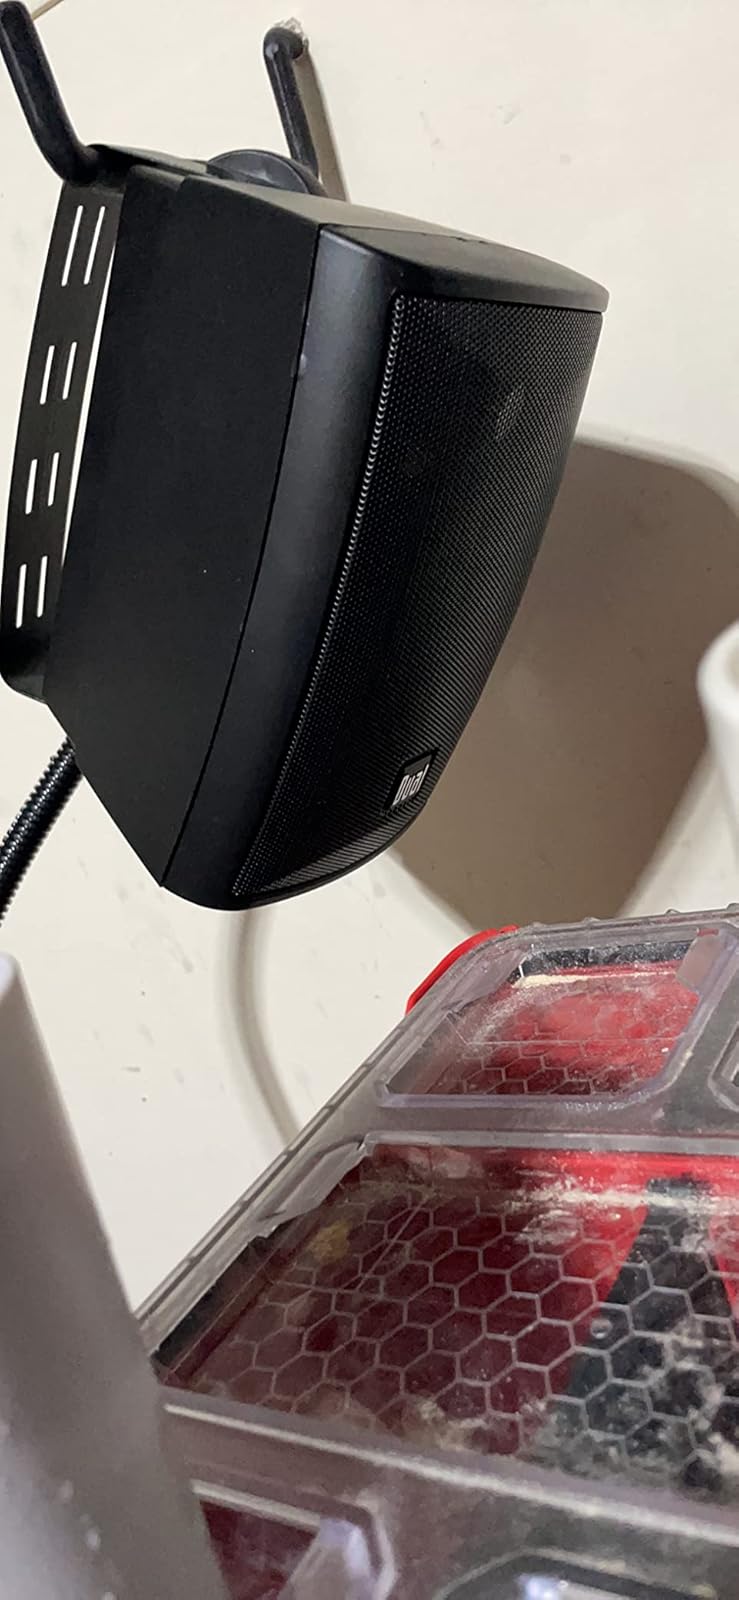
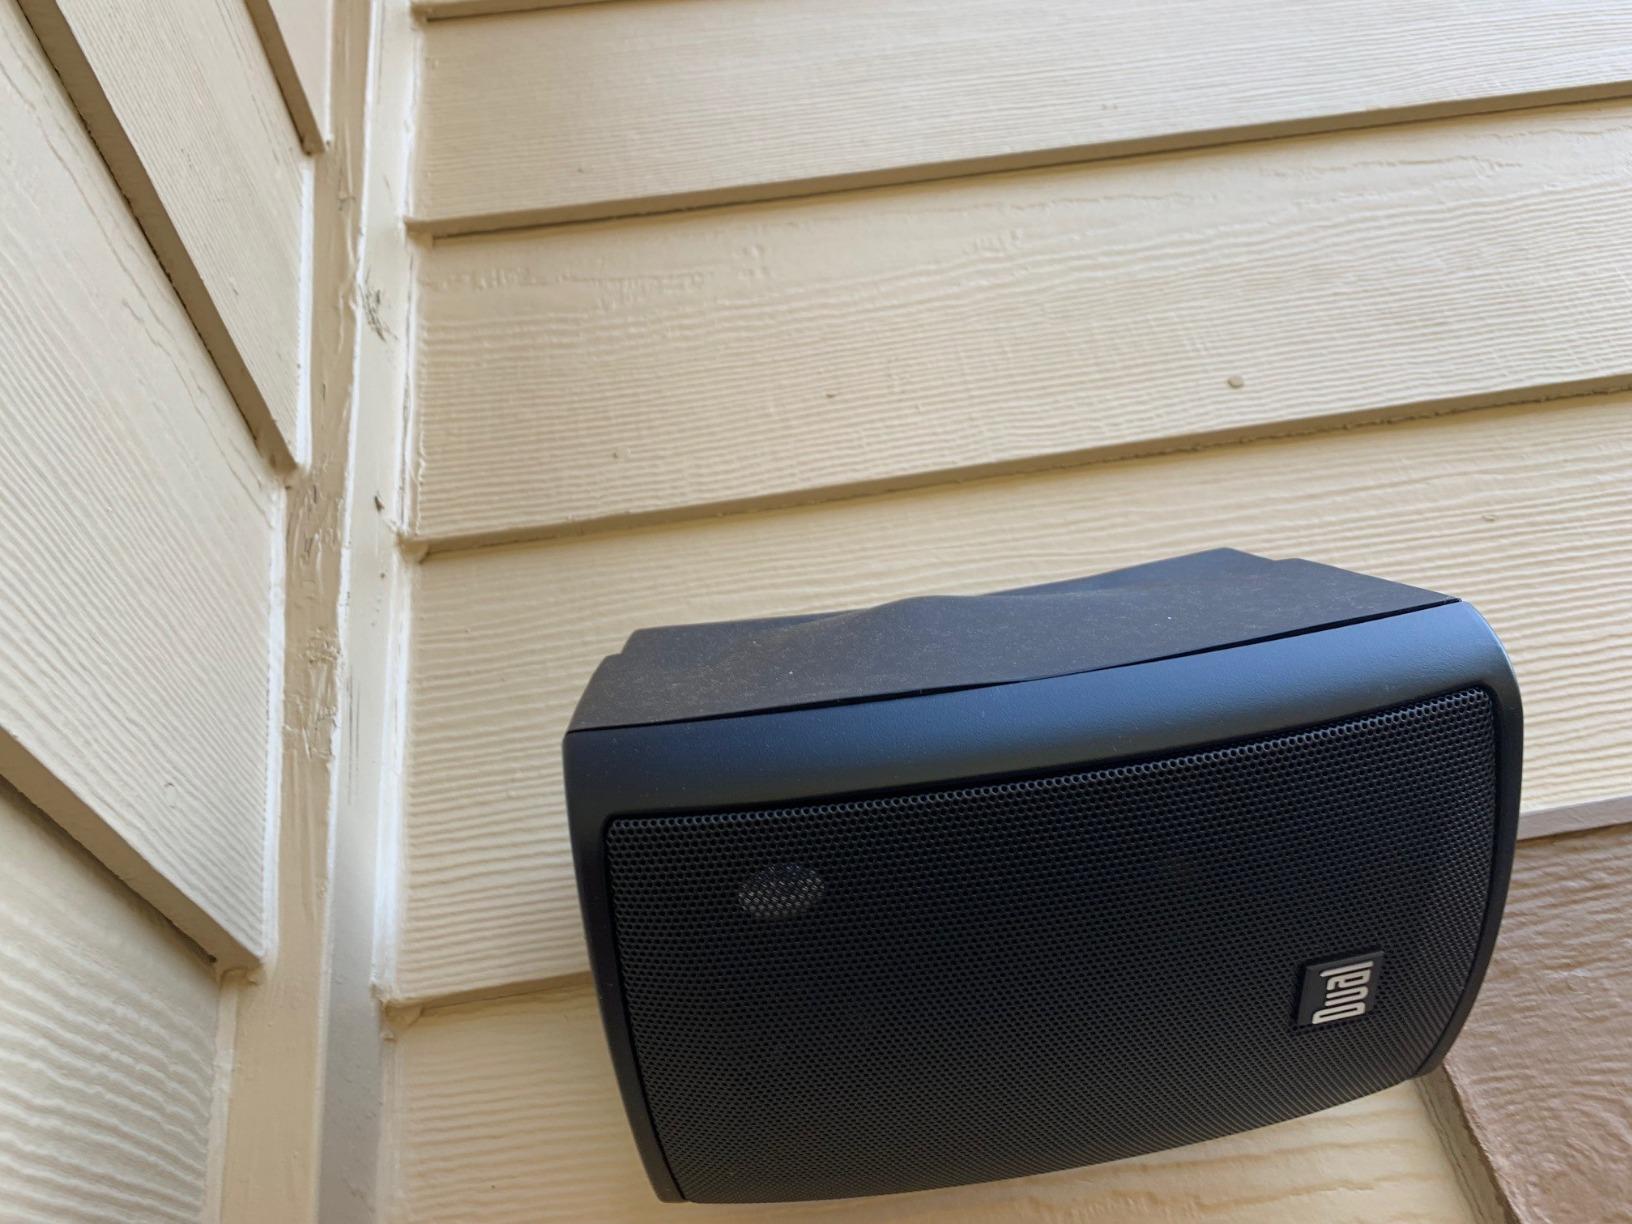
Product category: speaker
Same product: yes